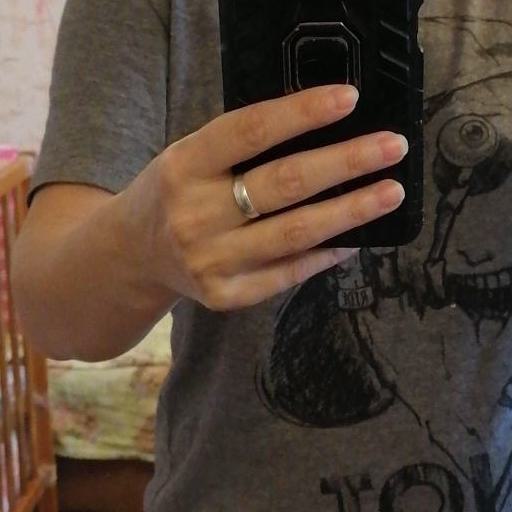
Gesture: no_gesture